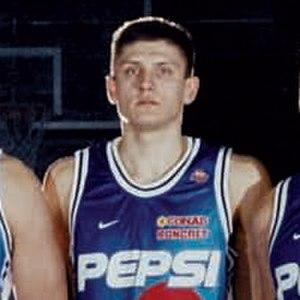
Andrei Fetisov est un ancien joueur russe de basket-ball, évoluant au poste d'ailier fort.